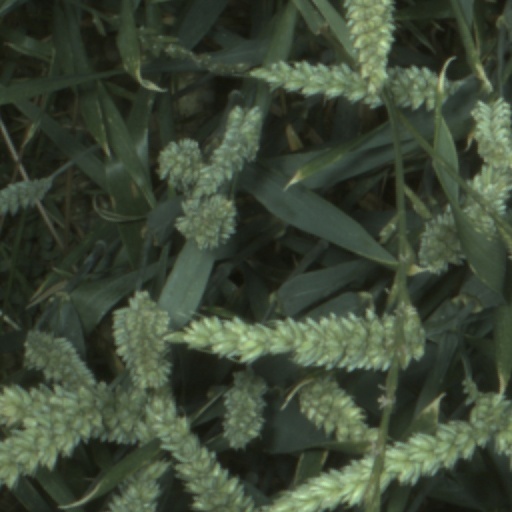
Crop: wheat